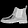
Label: Ankle boot